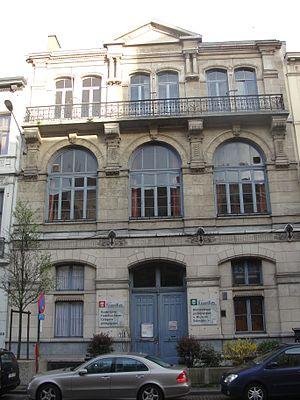
Ernest Hendrickx, né à Saint-Josse-ten-Noode le 11 avril 1844 et mort à Bruxelles le 30 août 1892, est un architecte belge.